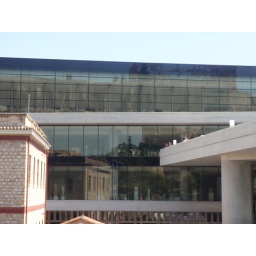
The Parthenon is reflected in the glass windows of the Acropolis Museum.